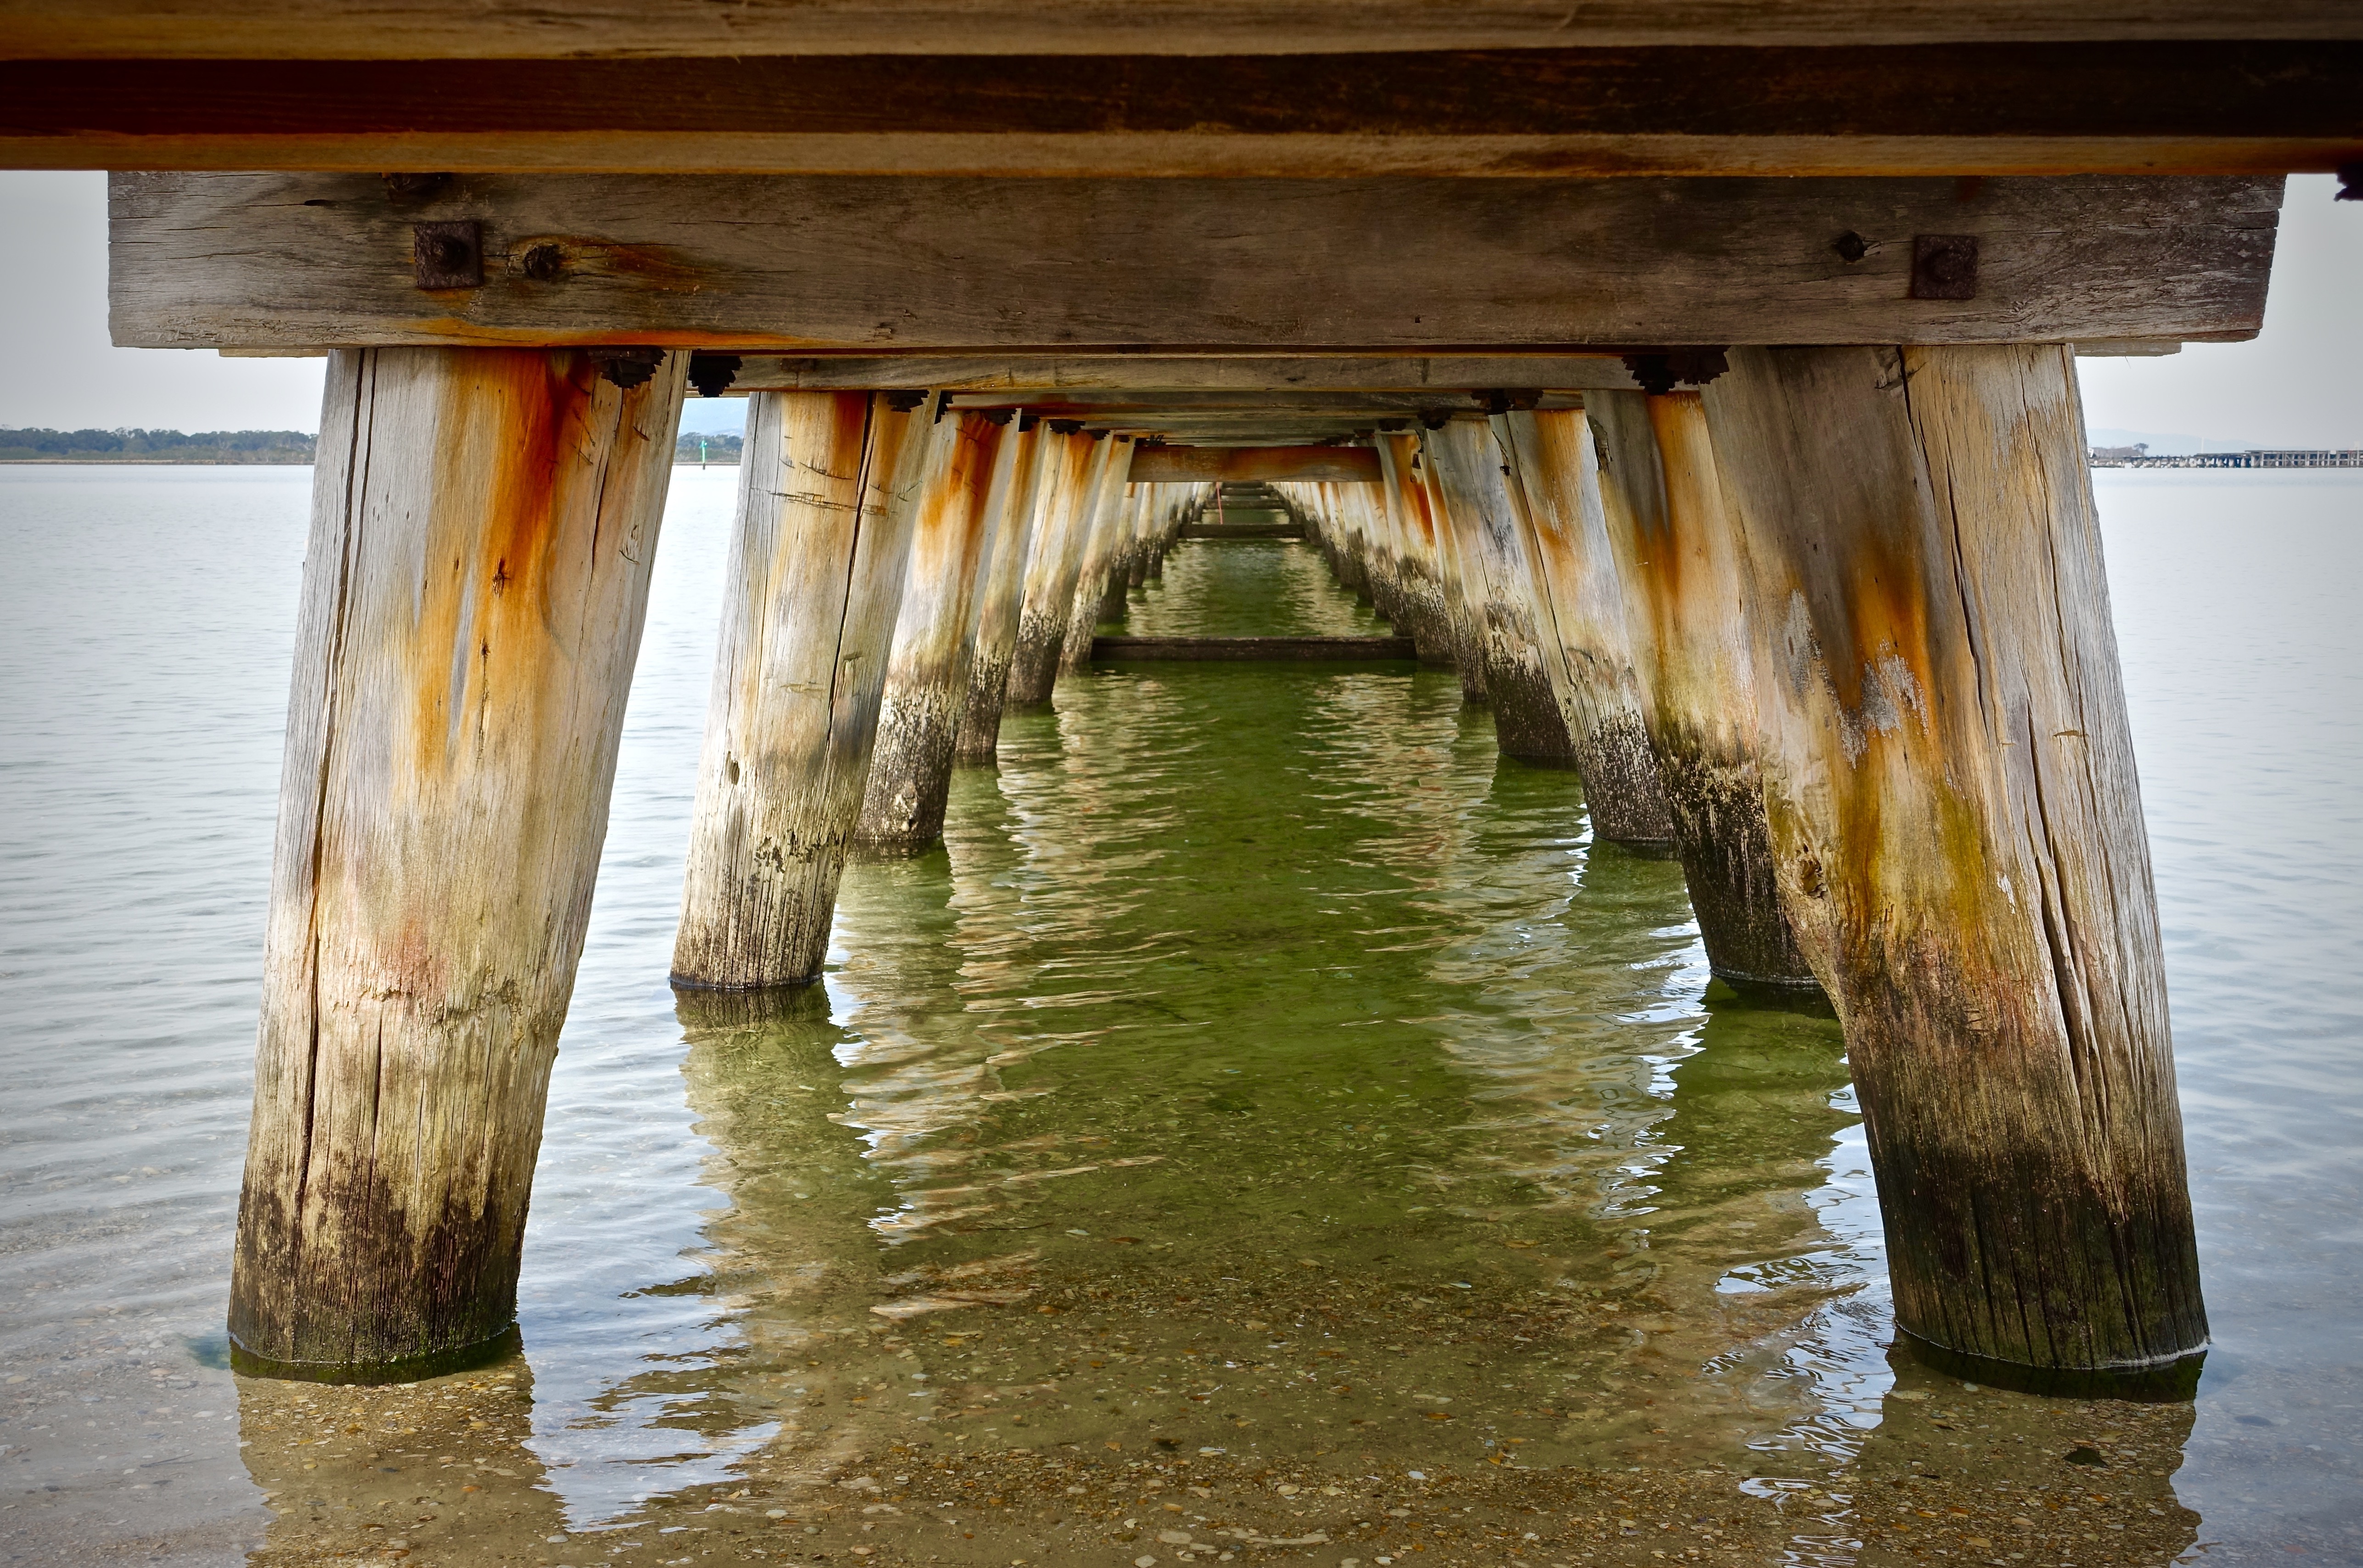
sea, coast, water, nature, ocean, wood, bridge, shore, pier, seaside, reflection, tranquil, waterfront, waterway, temple, posts, wooden, scene, ancient history